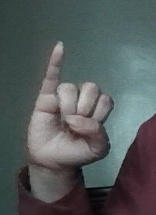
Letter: meem